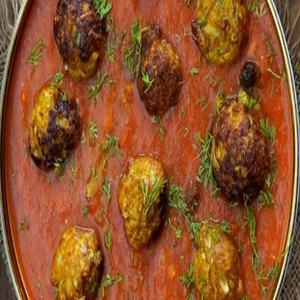
Dish: kofta